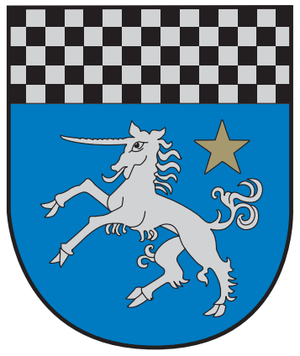
Mils est une commune autrichienne du district d'Innsbruck-Land dans le Tyrol.